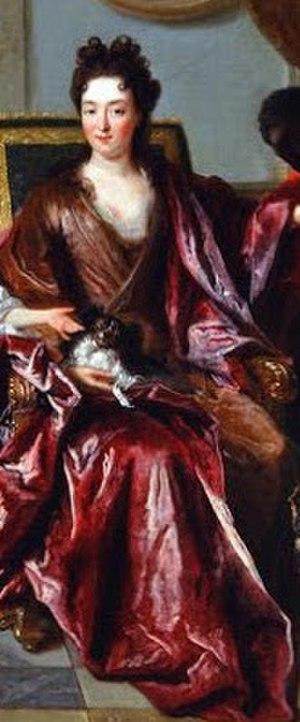
Marguerite Thérèse Rouillé fut marquise de Noailles puis duchesse de Richelieu.
Armand-Jean de Vignerot du Plessis, duc de Richelieu et de Fronsac, est un officier de marine français, né le 3 octobre 1629 au Havre de Grâce et mort le 20 mai 1715 à Paris.